Ferdinand Karl, Archduke of Austria-Este

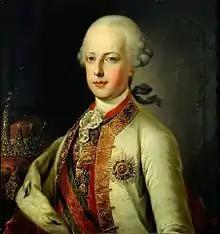
Portrait by August Friedrich Oelenhainz, 1790

Archduke Ferdinand Karl of Austria-Este (Ferdinand Karl Anton Joseph Johann Stanislaus; 1 June 1754 – 24 December 1806) was a son of Holy Roman Emperor Franz I and Maria Theresa of Austria. He was the founder of the House of Austria-Este and Governor of the Duchy of Milan between 1765 and 1796. He was also designated as the heir to the Duchy of Modena and Reggio, but he never reigned, owing to the Napoleonic Wars.